William A. Little (Georgia judge)

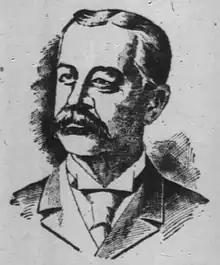
Georgia Supreme Court Justice William A. Little

William Augustus Little (November 6, 1838 – February 28, 1924) was a justice of the Supreme Court of Georgia from 1897 to 1903.